Bromley Cross railway station

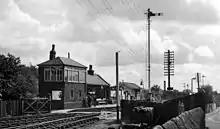
Bromley Cross Station in 1963

Grade II-listed Bromley Cross Railway Station was established in June 1848, on a branch line authorised by an Act of 30 June 1845, initially by the Blackburn, Darwen and Bolton Railway and was originally provided with a temporary, timber station 'building', described in one local newspaper report of 1854 as a 'cold wooden shed'. This founding railway merged to become The Bolton, Blackburn, Clitheroe and West Yorkshire Railway in 1847, which later became part of the Lancashire and Yorkshire Railway (L&YR) in 1858. Permanent station buildings were provided along the line in 1859, constructed with locally quarried sandstone, by Joseph Greenup and Co of Manchester. The original minutes of the railway company held at the National Archives, Kew, reveal that the engineers drew up the plans for the 1859 building, the estimated cost being £350, which also included building a 'detached cottage' which survives next to the signal box. The dimensions of the original station building are approx. 39 ft in length by 15 ft wide. A minute from later that year (6 December 1859) recorded that 'permanent platforms' at the station were now 'in the course of erection'. There was a raising of the platform heights 'fully a foot the whole length' in 1886, the local newspaper reporting 'a goodly number of men being engaged on the work'.